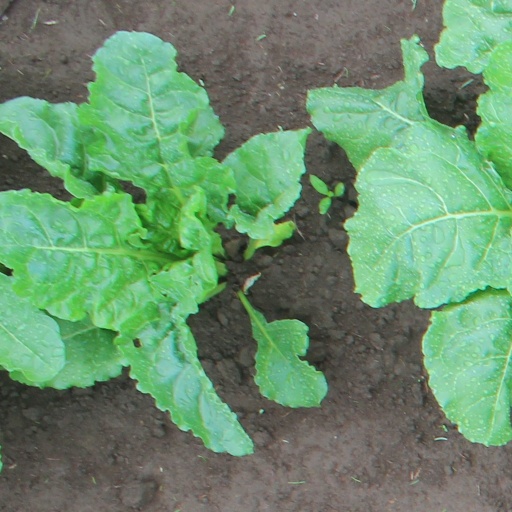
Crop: sugar beet